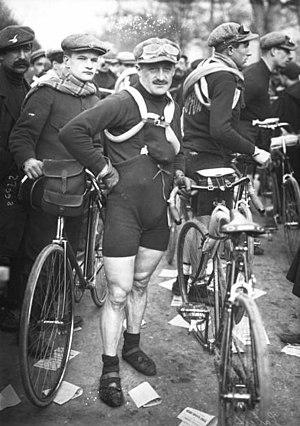
Carlo Galetti [23-03-13, portrait du coureur lors du Paris-Roubaix]
Carlo Galetti est un coureur cycliste italien, dont la carrière se déroule au cours des deux premières décennies du XXᵉ siècle.
Le Tour de Sicile est une ancienne course cycliste par étapes italienne organisée en Sicile de 1907 à 1977. Il est remplacé entre 1984 et 1994 par la Semaine internationale Coppi et Bartali qui se déroule durant cette période en Sicile. Des éditions du Tour de Sicile en ligne ont été organisées en 1958, 1973 et 1974.